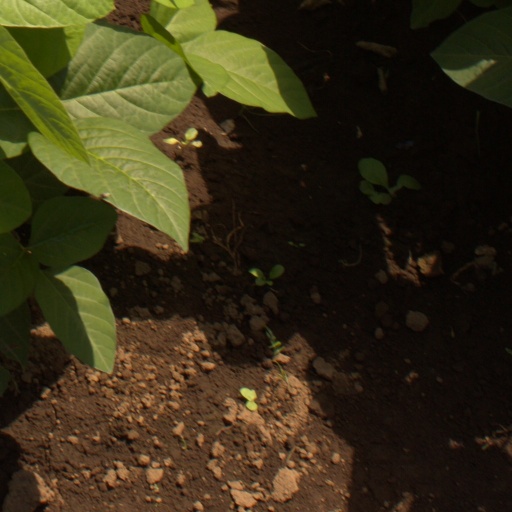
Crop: soybean